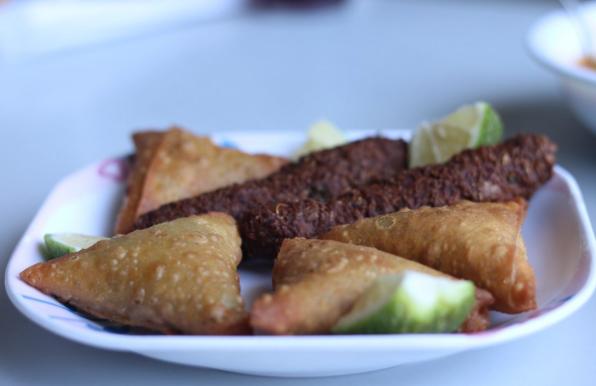
Sahani nyeupe yenye duara ya buluu imejaa samosa za pembe tatu zilizokaangwa, kipande kirefu cha kebabu, vipande vya tango na limau.